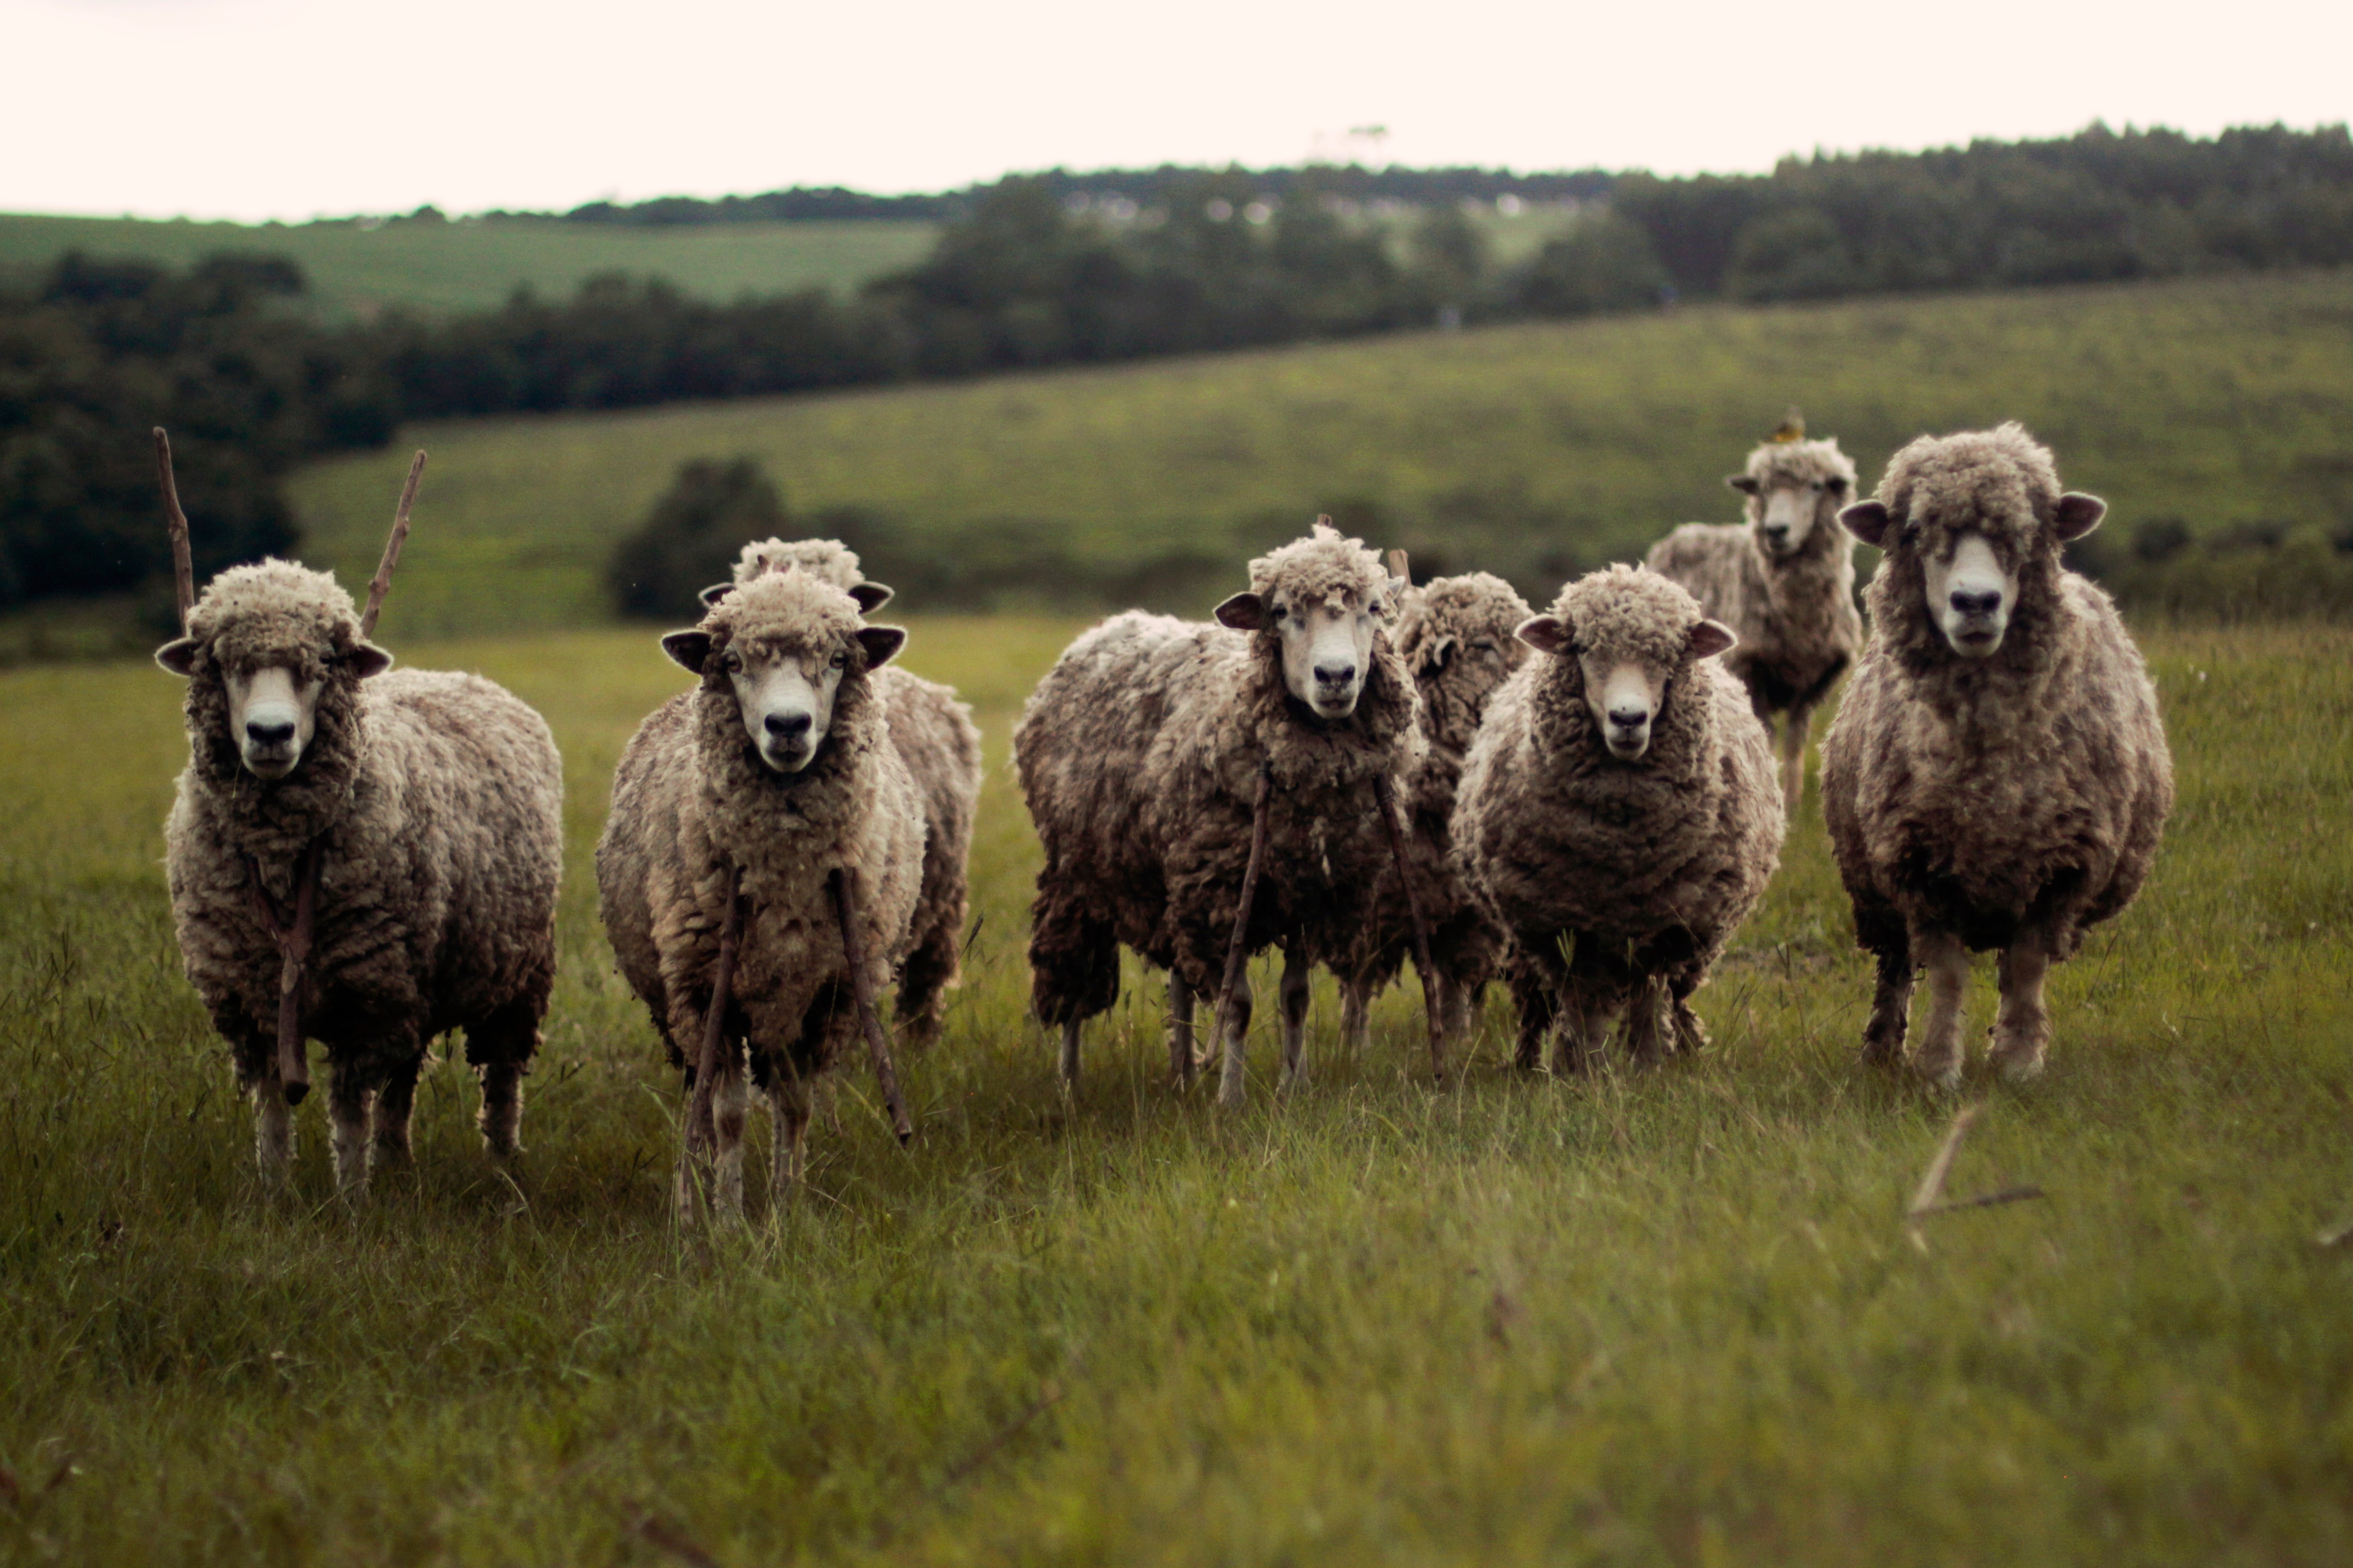
landscape, grass, field, meadow, prairie, animal, wildlife, herd, pasture, grazing, sheep, mammal, fauna, grassland, vertebrate, sheeps, rural area, goatherd, cattle like mammal